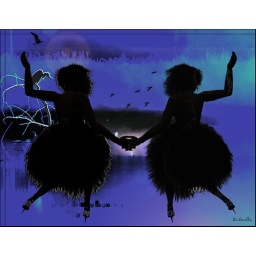
Dancing in the blue sky